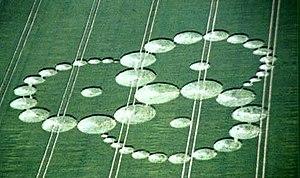
Un cercle de culture, ou parfois « agrogramme » ou « agroglyphe », est un vaste motif ou ensemble de motifs géométriques réalisé dans un champ de céréales par flexion et couchage des épis. Visibles depuis le ciel, ces réalisations peuvent aller d'un simple cercle de quelques mètres de diamètre à des compositions de plusieurs hectares comportant de nombreuses figures disposées géométriquement.